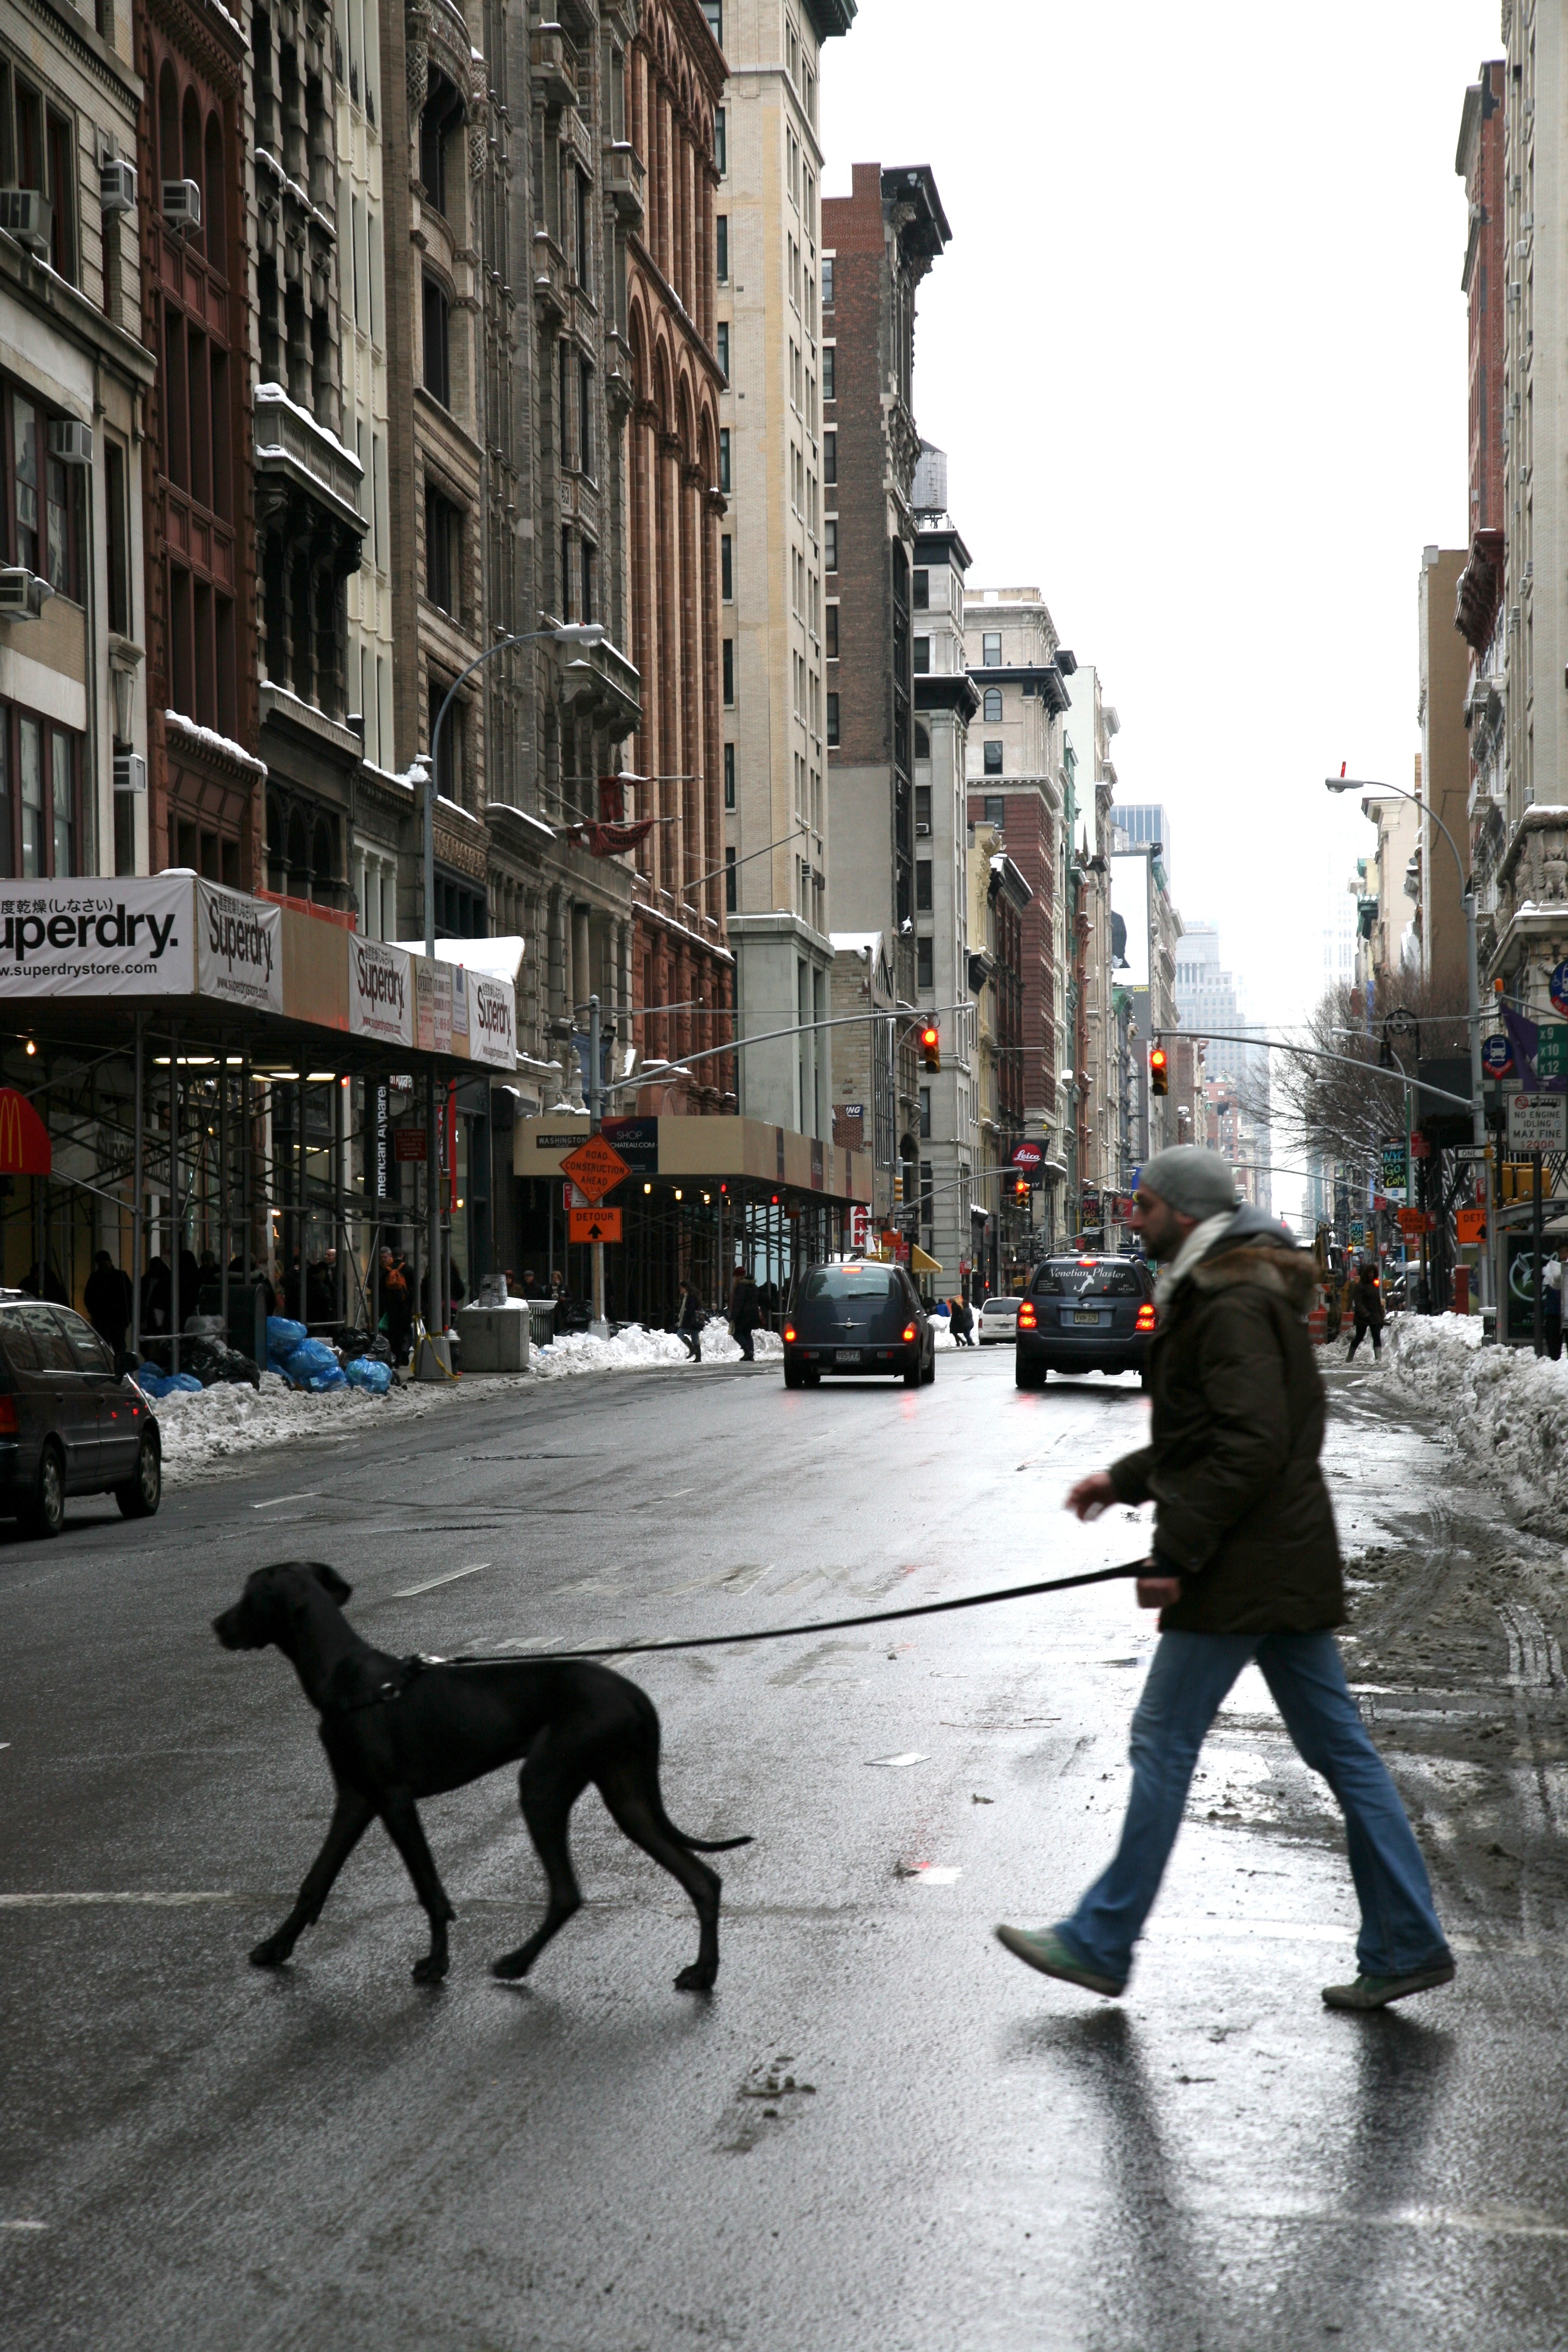
pedestrian, snow, winter, road, street, city, dog, manhattan, downtown, nyc, weather, lane, newyork, infrastructure, newyorkcity, ny, greenwichvillage, broadway, broadwayavenue, broadwayave, urban area, human settlement